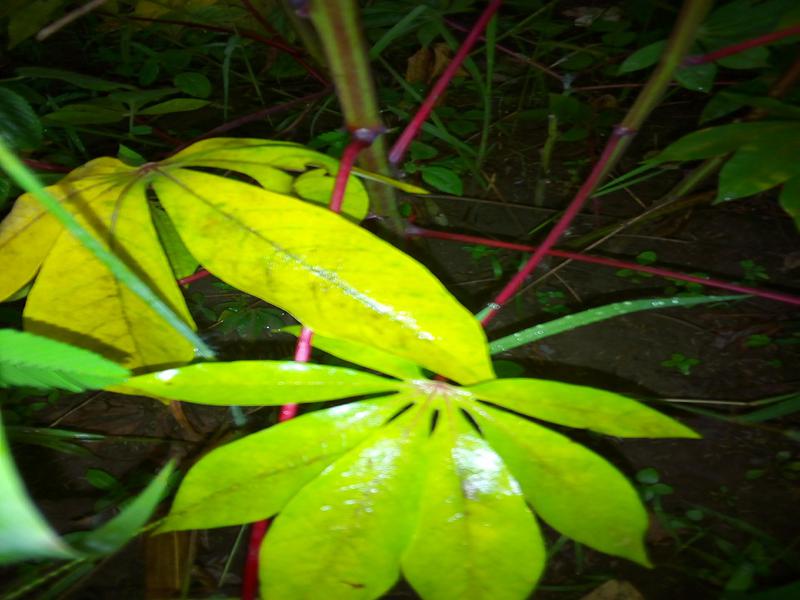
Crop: cassava
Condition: healthy